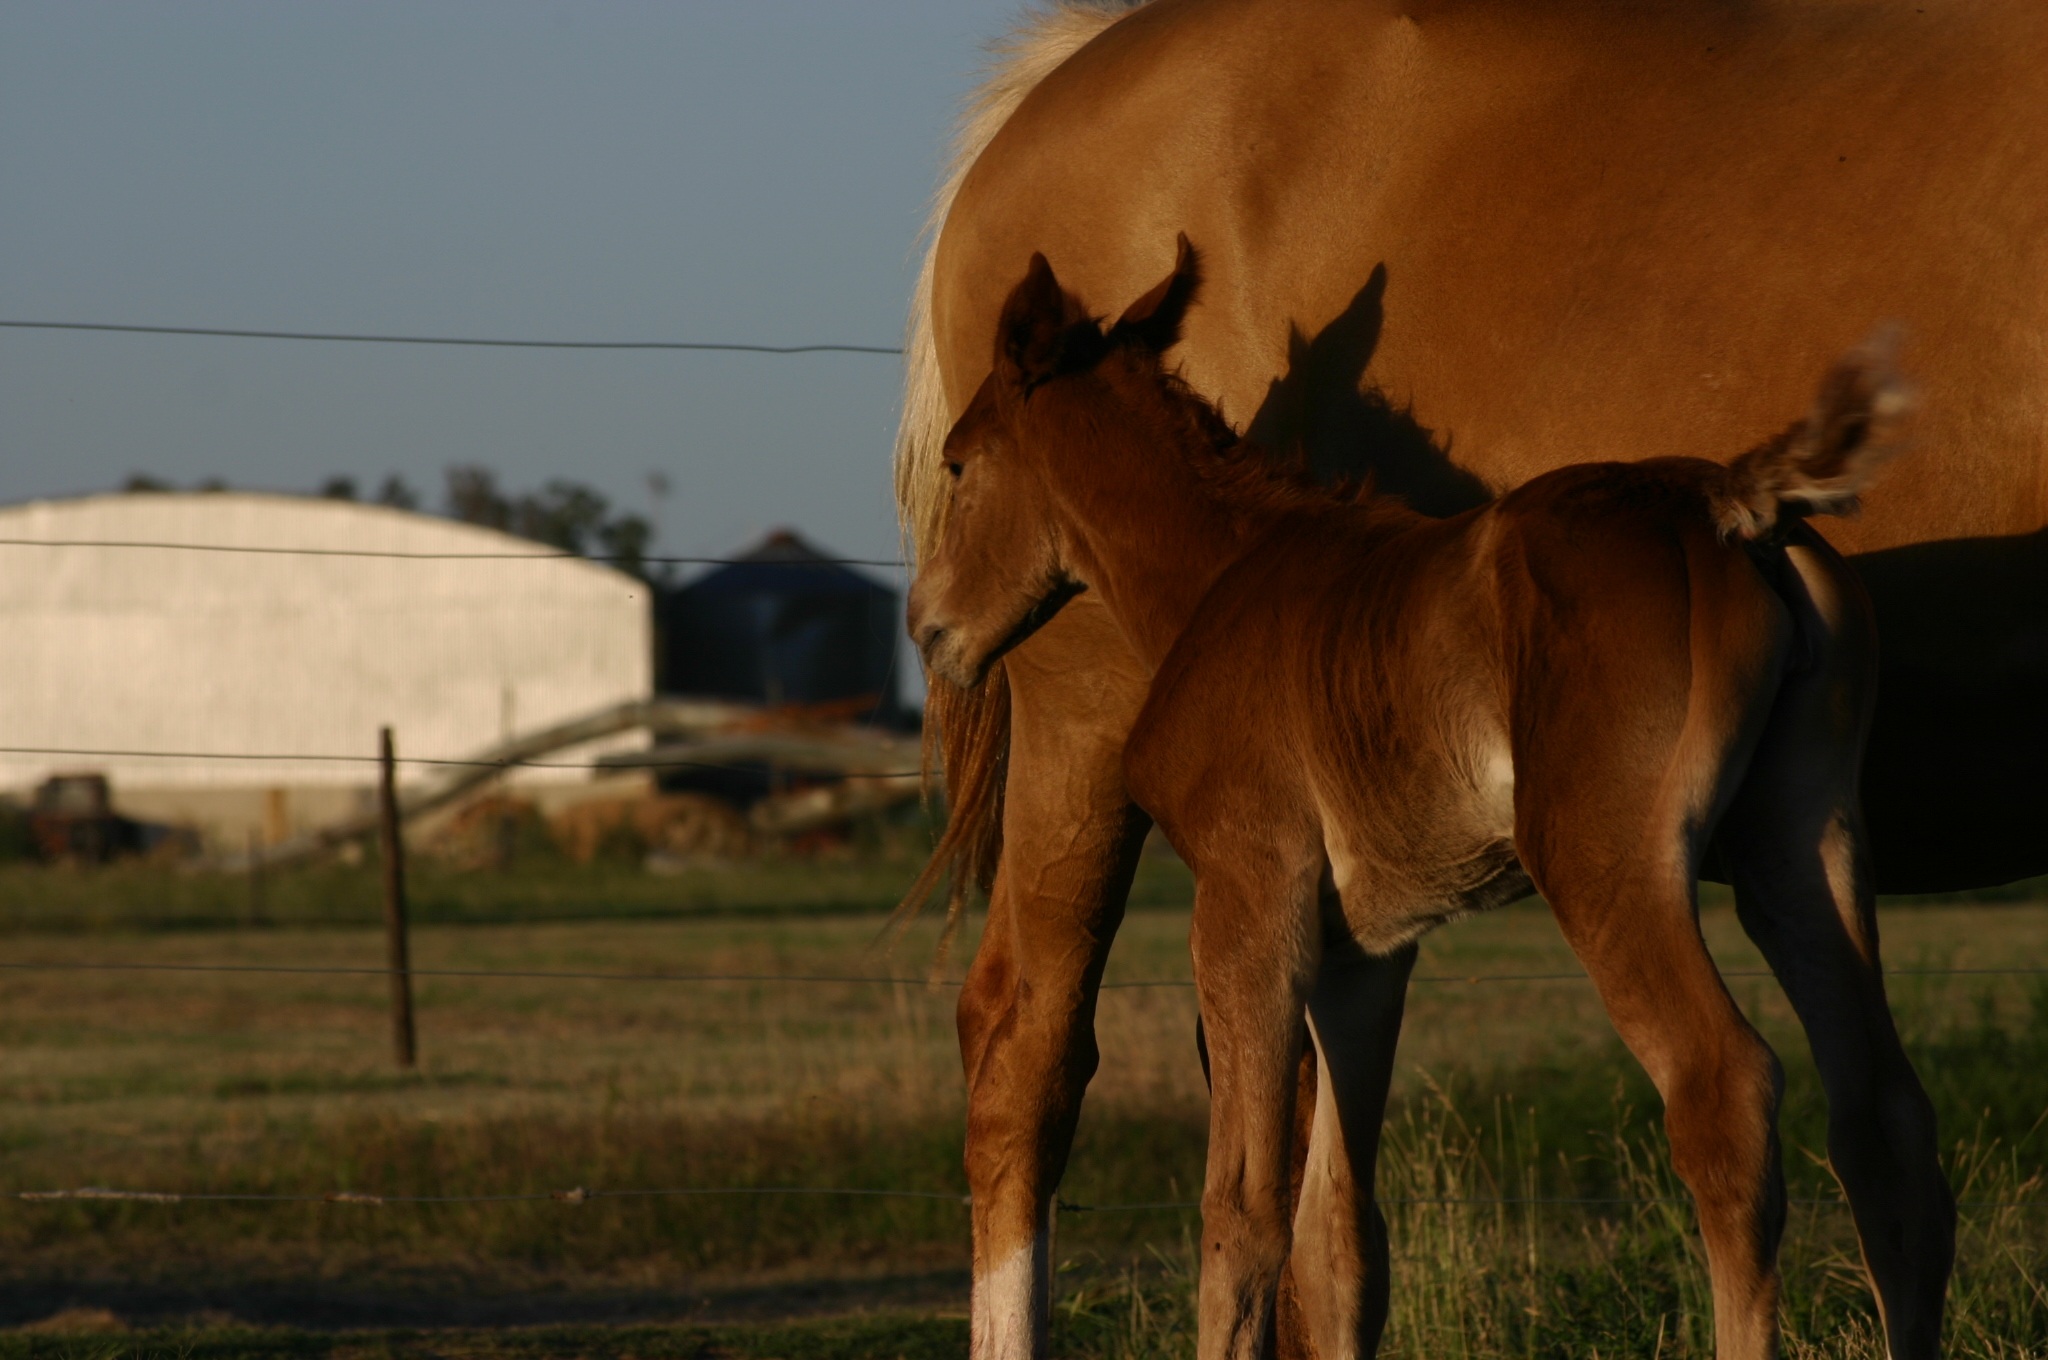
nature, animal, wildlife, young, pasture, grazing, ranch, horse, mammal, stallion, mane, fauna, equine, vertebrate, mare, foal, breed, colt, pack animal, horse like mammal, mustang horse, potrillo